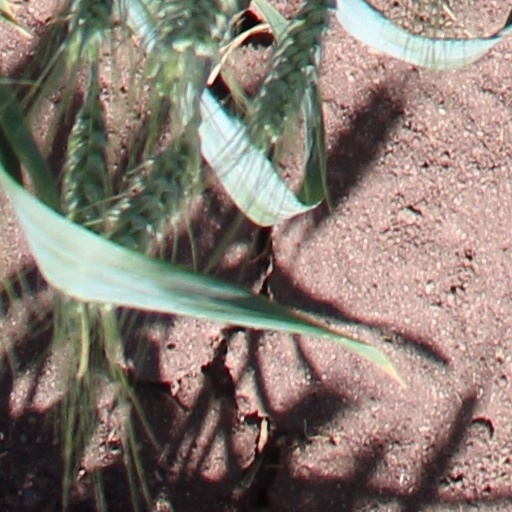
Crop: wheat